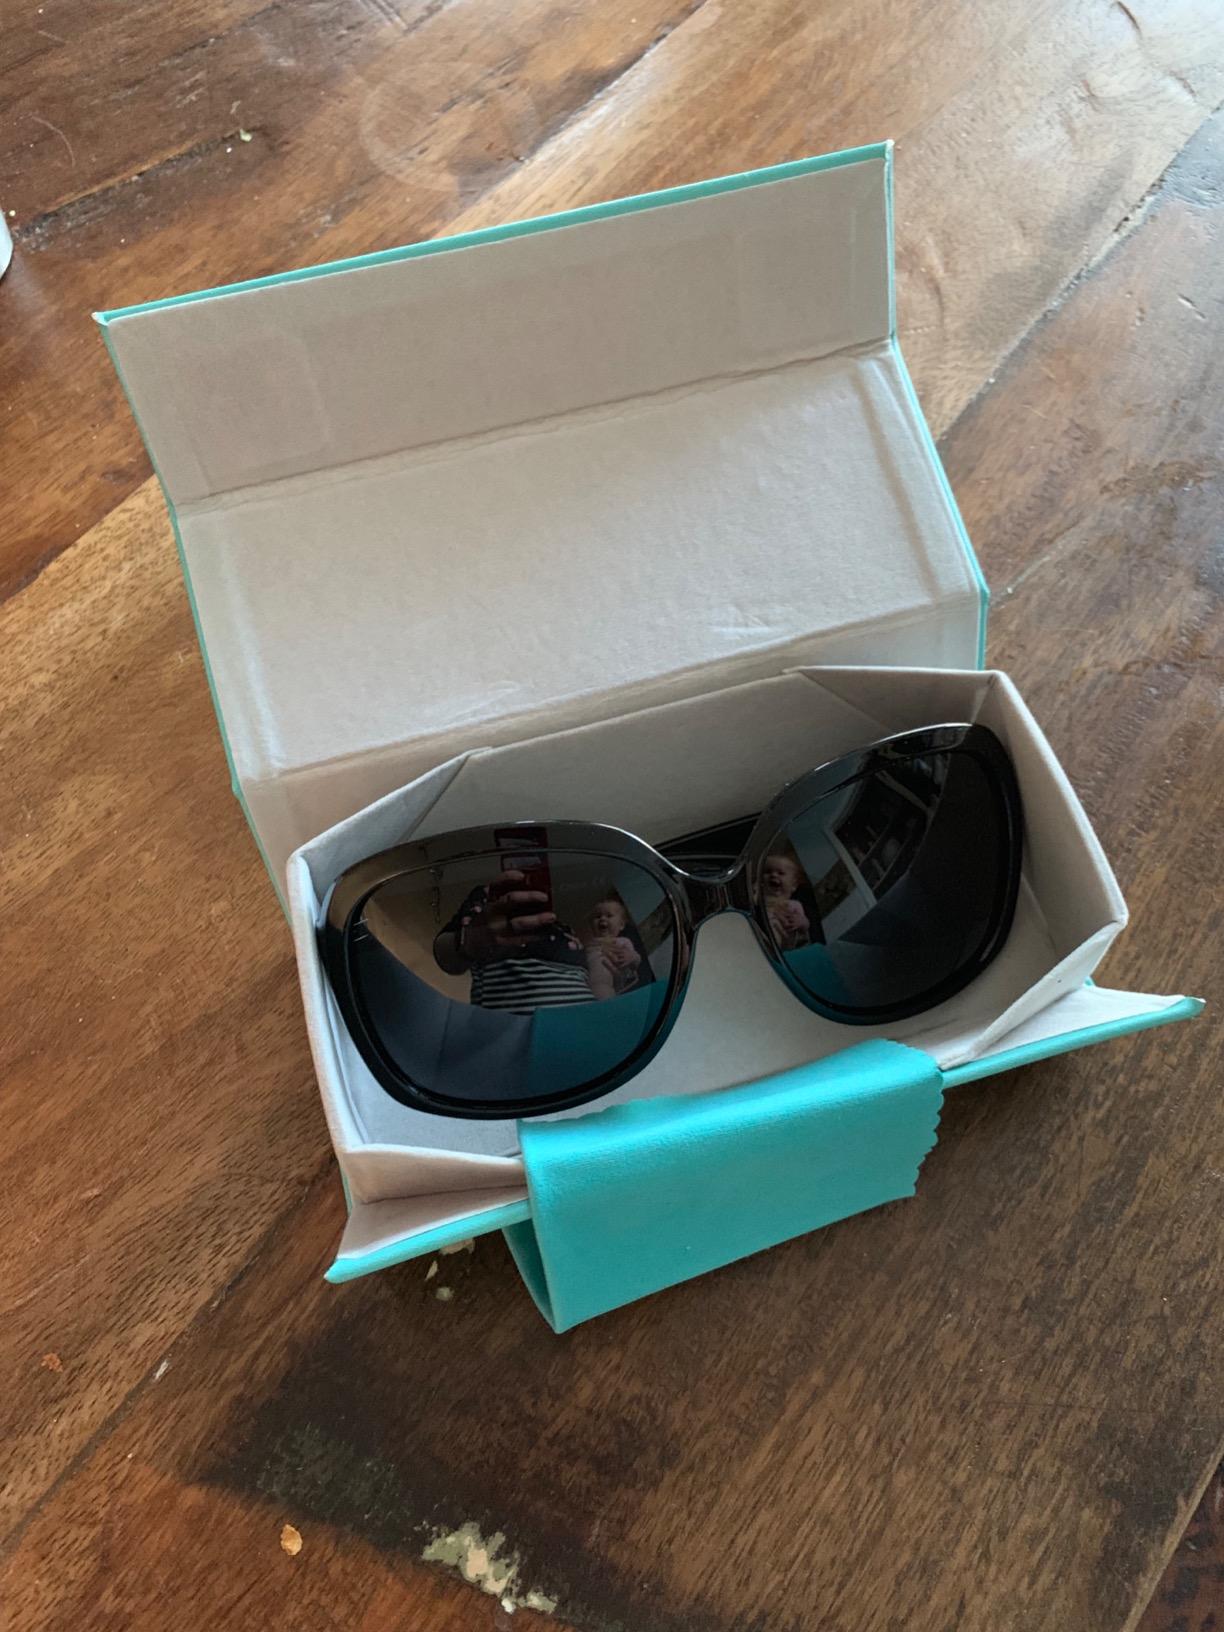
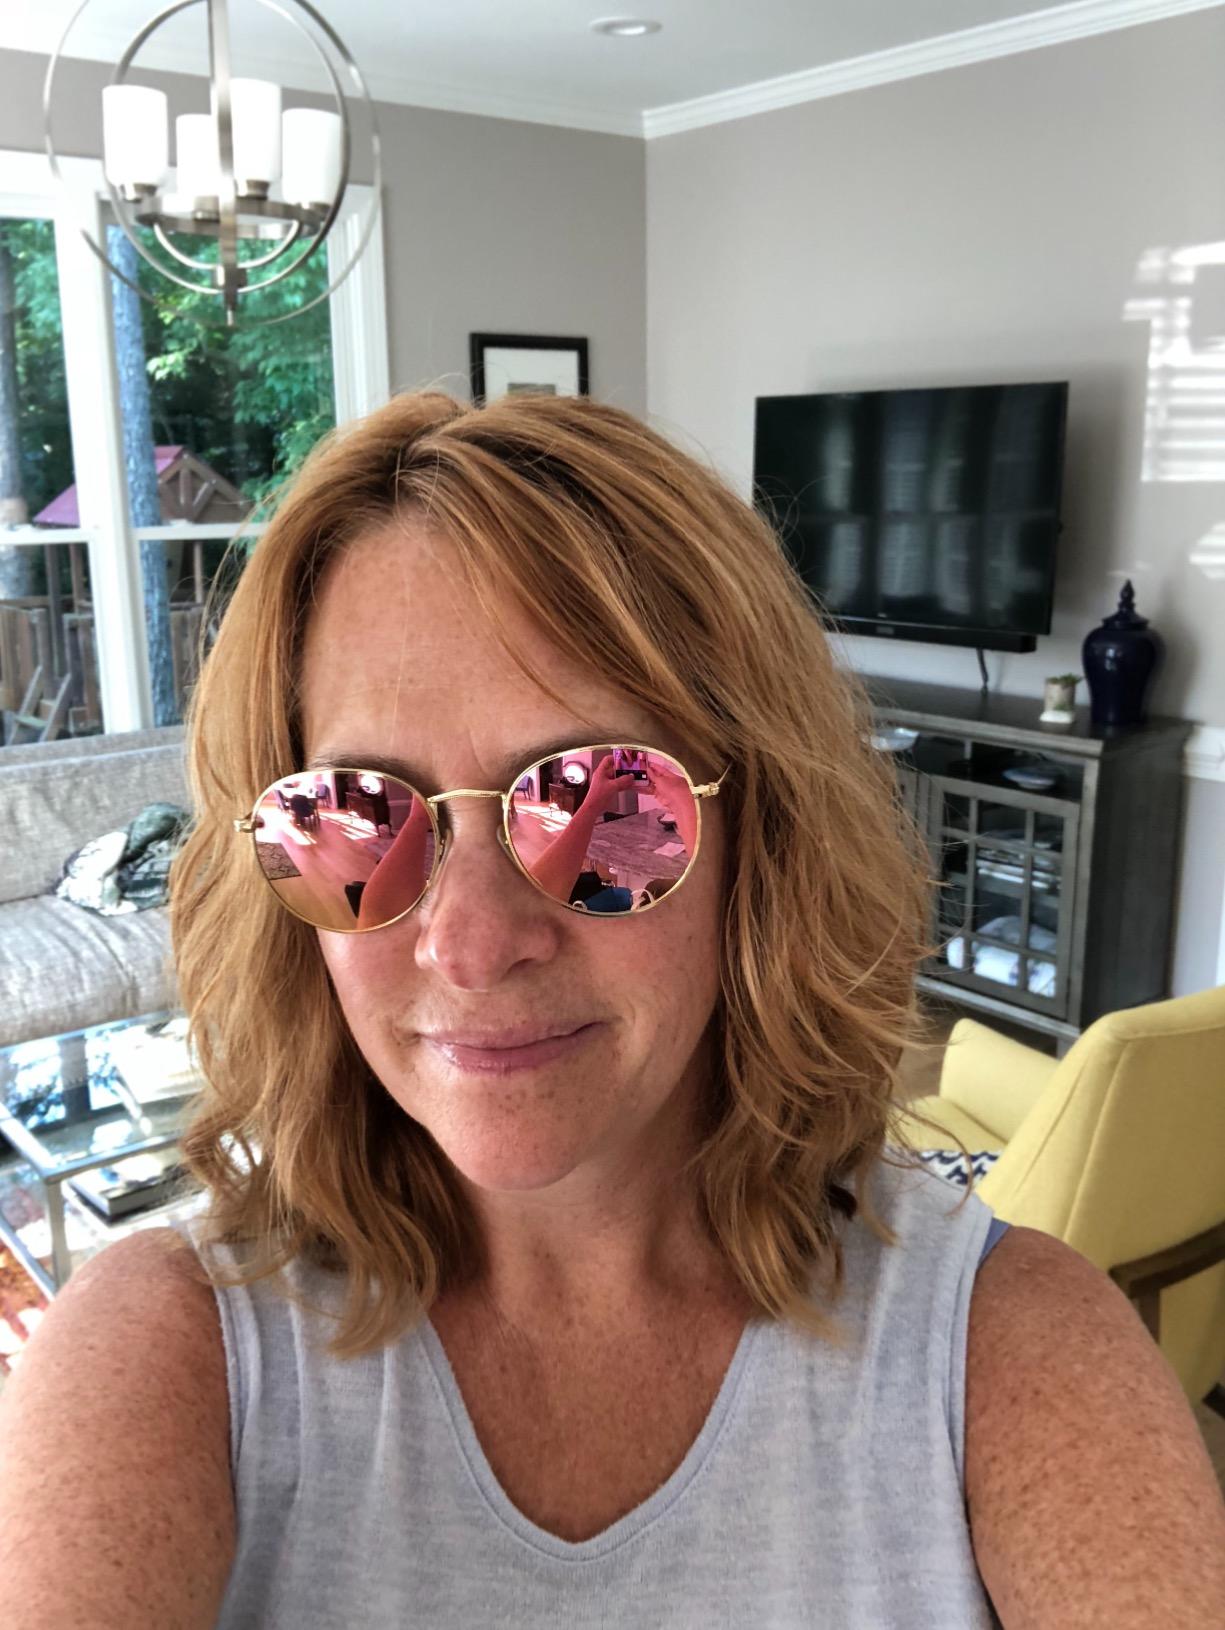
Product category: accessories_sunglasses
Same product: no